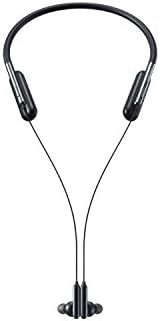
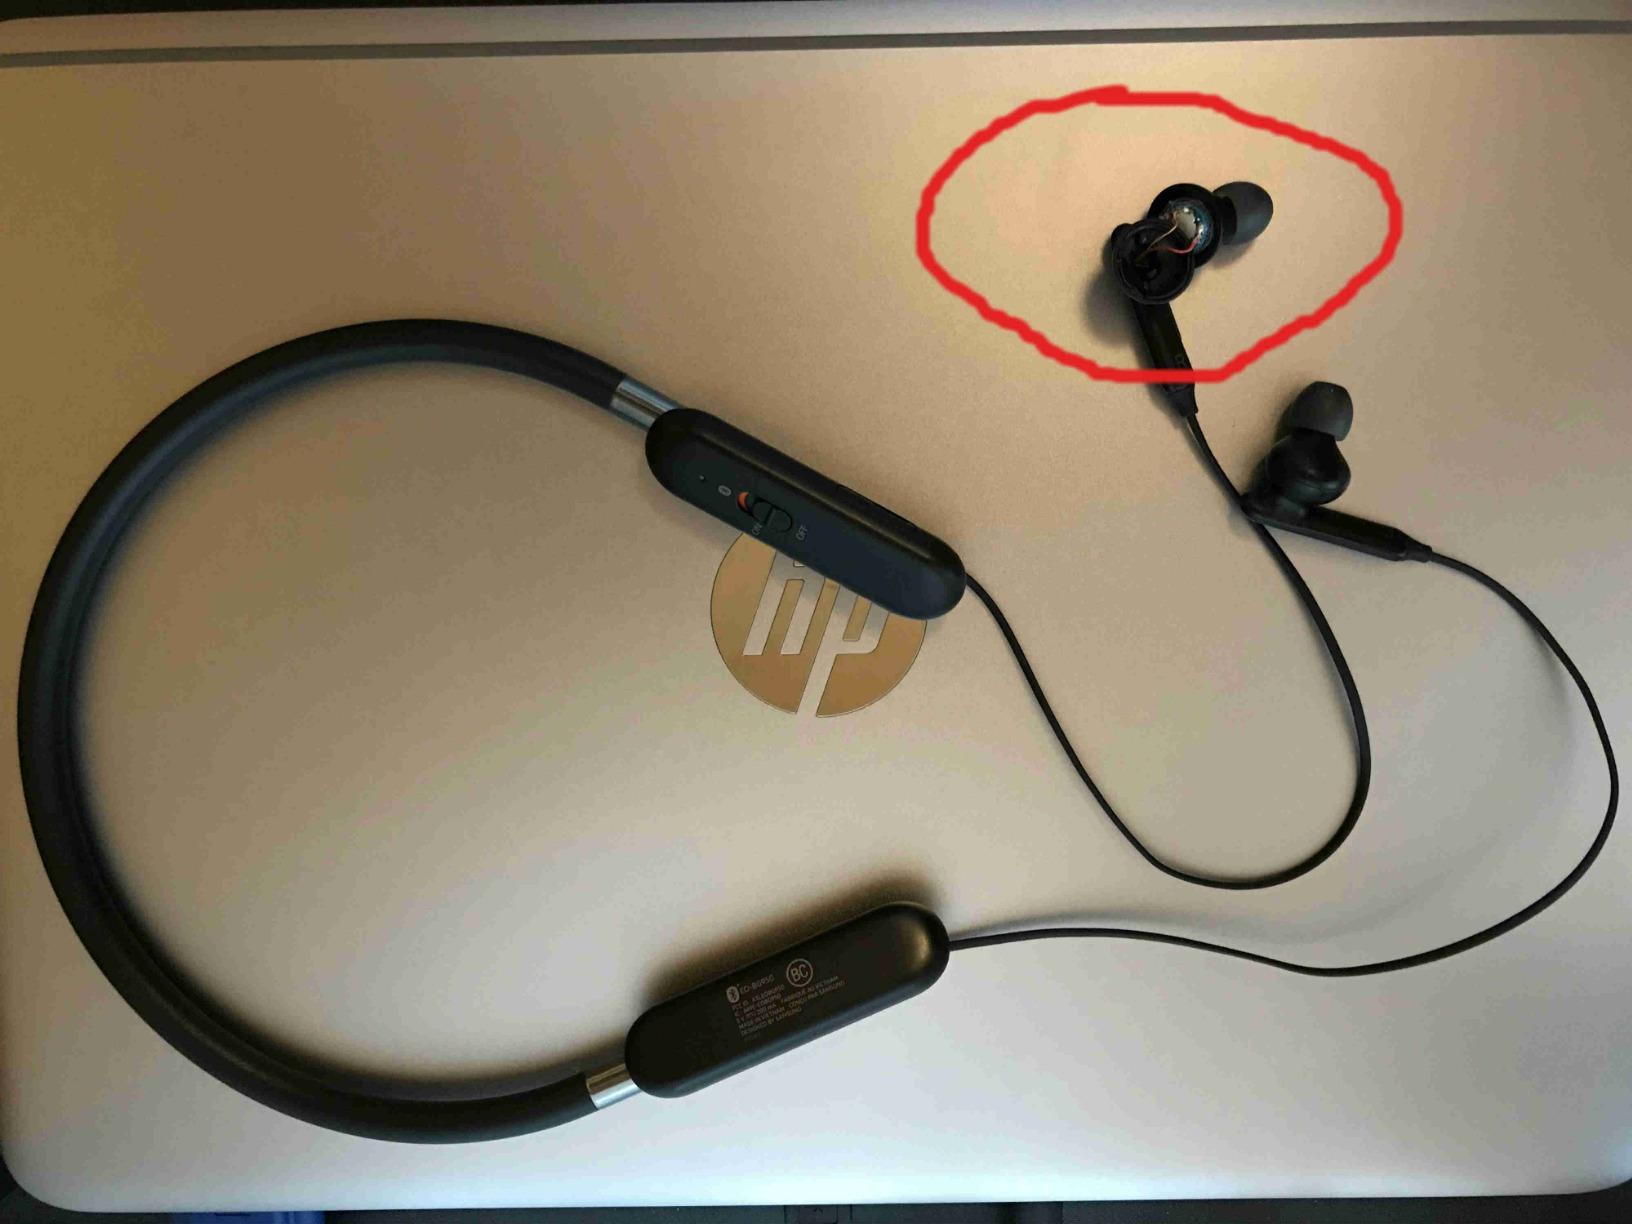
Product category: headphones
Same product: yes